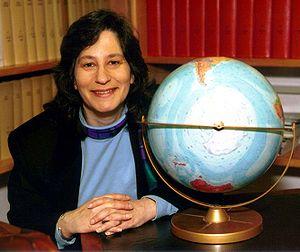
Susan Solomon, née le 19 janvier 1956 à Chicago, est une chimiste américaine travaillant pour le National Oceanic and Atmospheric Administration. Elle est l'une des premières personnes à avoir avancé la responsabilité des chlorofluorocarbures dans la formation du trou de la couche d'ozone.
Le Colorado Women's Hall of Fame est un organisme bénévole à but non lucratif qui reconnaît les femmes qui ont contribué à l'histoire de l'État du Colorado. En 2016, 152 femmes y avaient été intronisées.